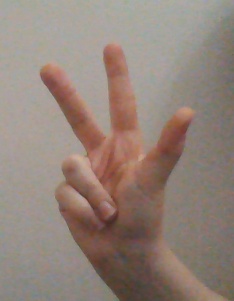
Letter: al